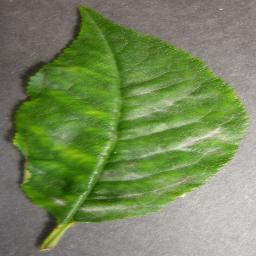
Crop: cherry
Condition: (including_sour)_powdery_mildew